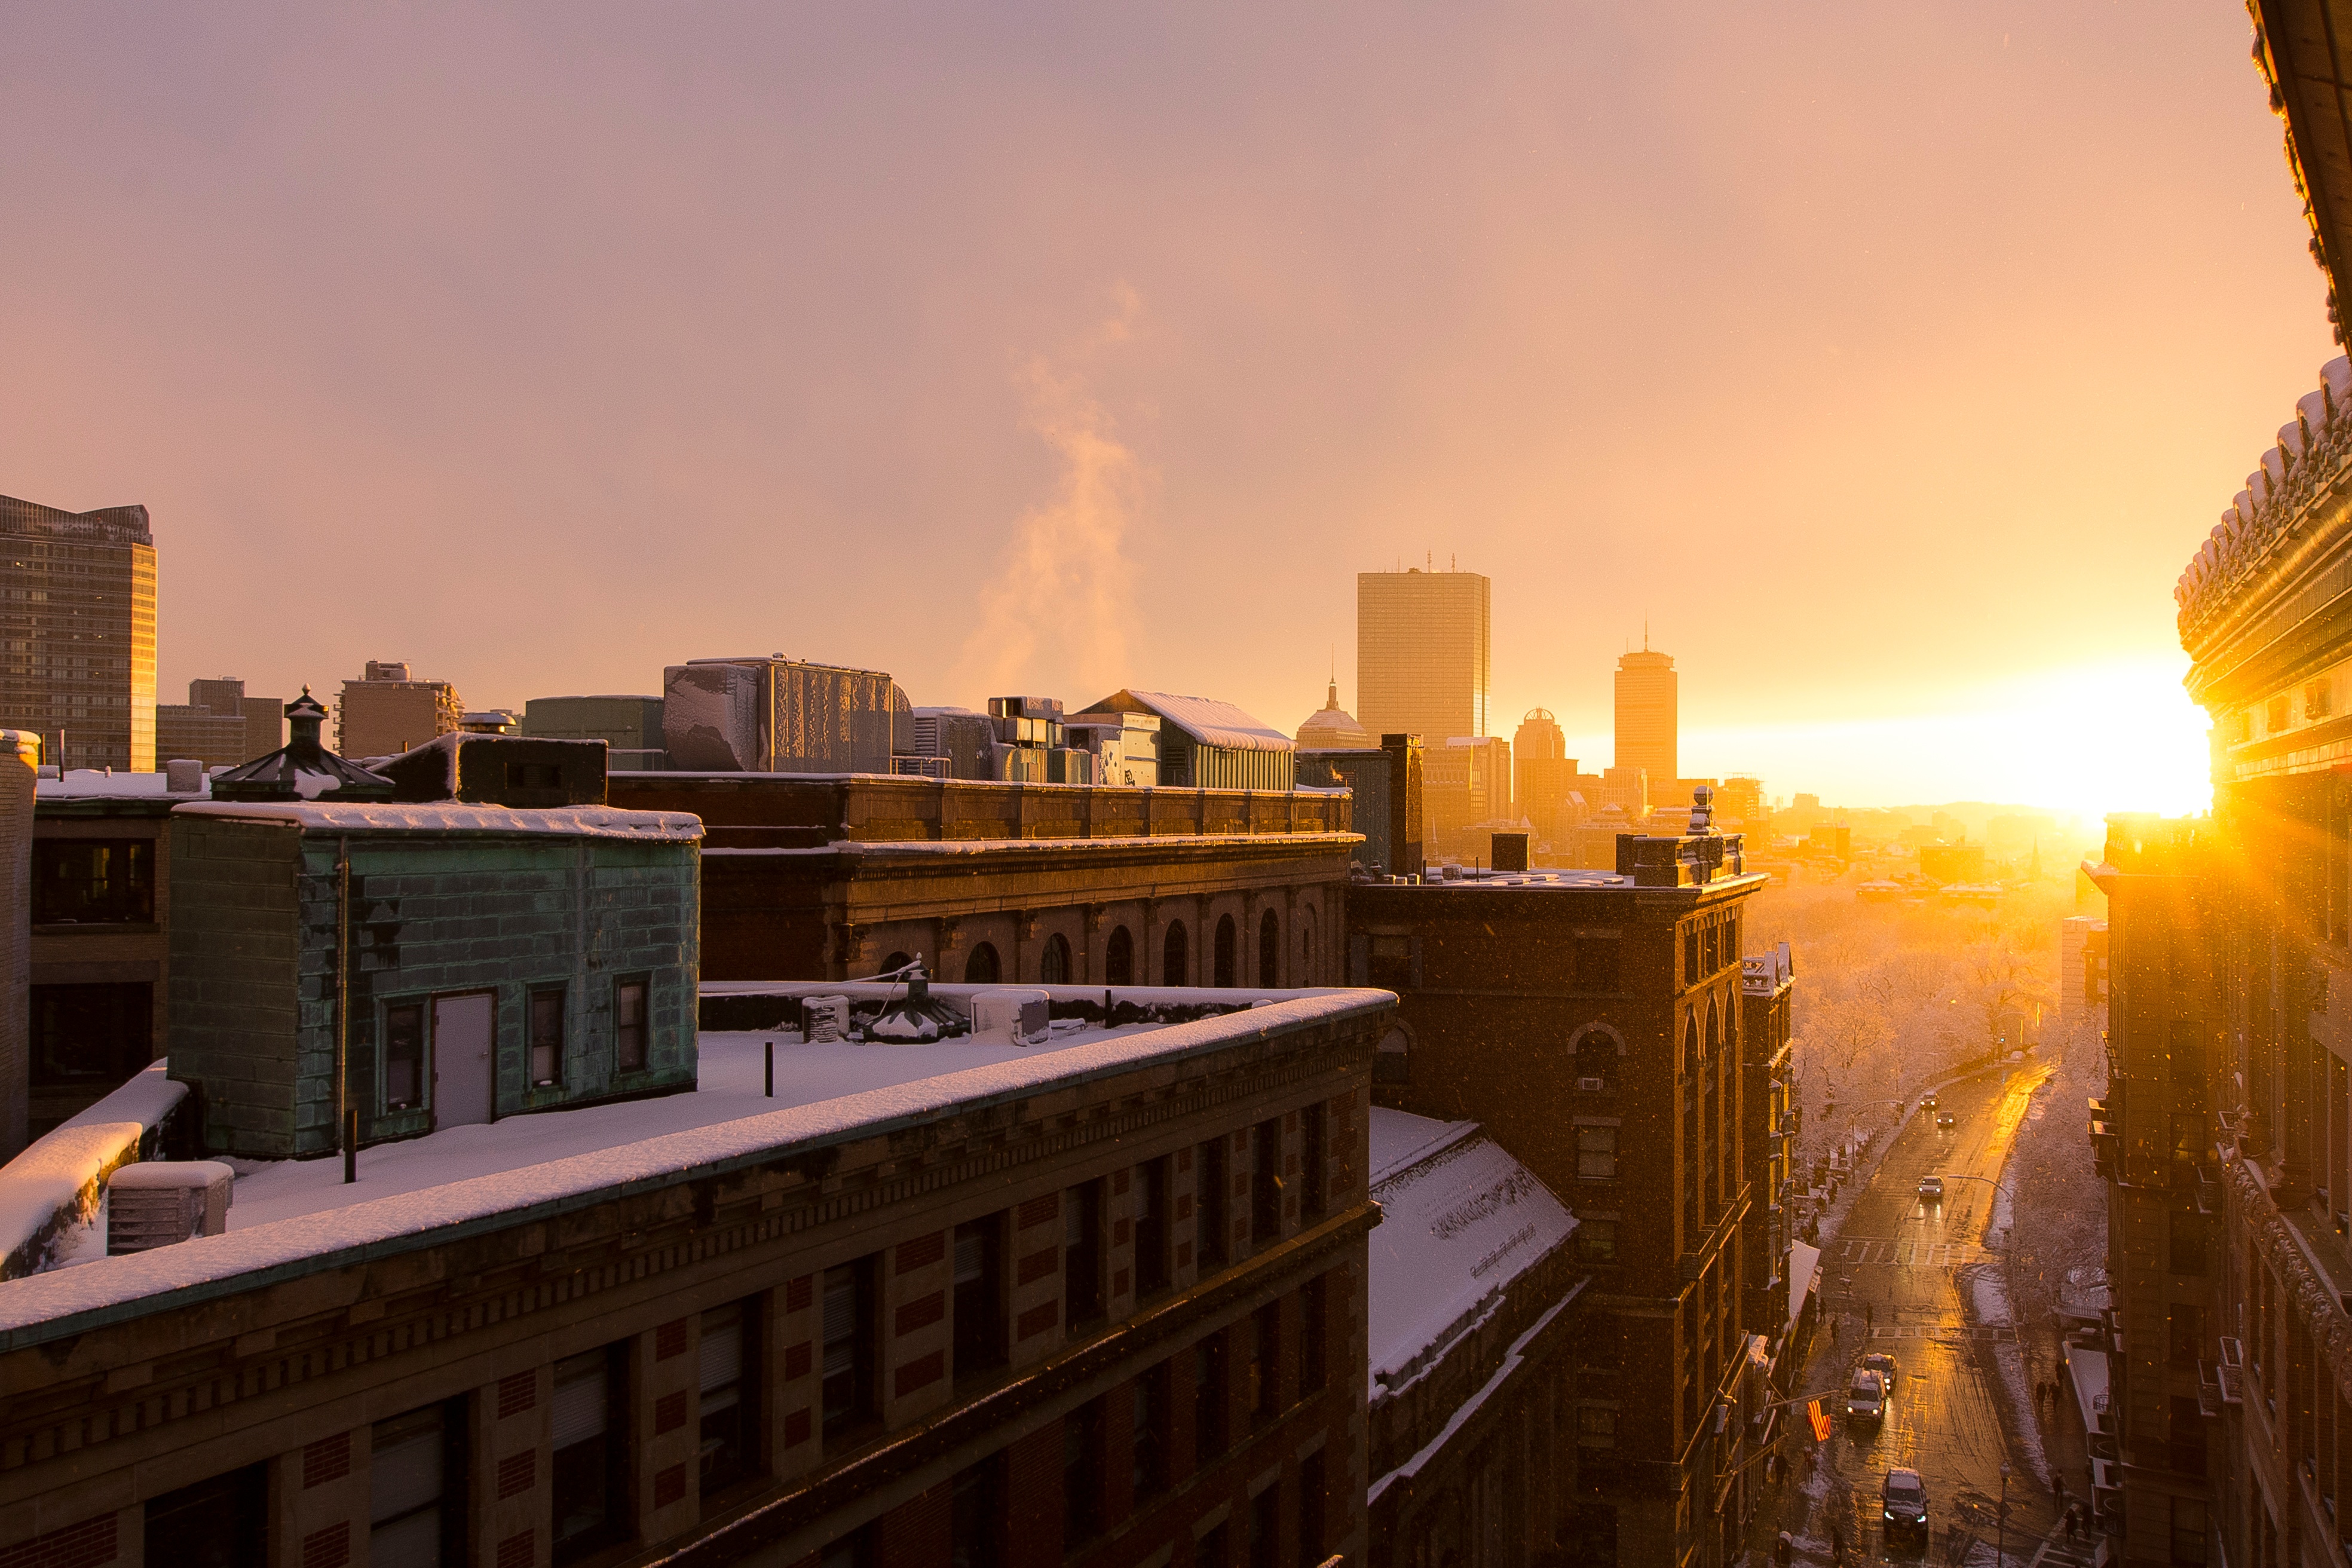
sunshine, sunrise, sunset, skyline, night, sunlight, morning, building, dawn, city, skyscraper, cityscape, downtown, dusk, evening, reflection, urban area, human settlement